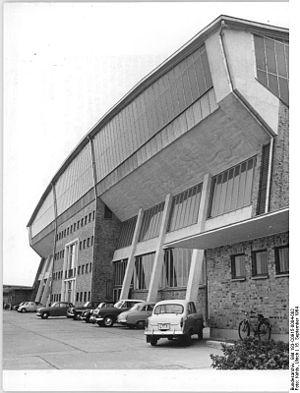
Schwerin est une ville-arrondissement d'Allemagne, capitale du Land de Mecklembourg-Poméranie-Occidentale. Avec 95 818 habitants, elle est derrière Rostock la deuxième ville de la région. C’est la seule capitale régionale à compter moins de 100 000 habitants ce qui en fait la plus petite d’Allemagne.